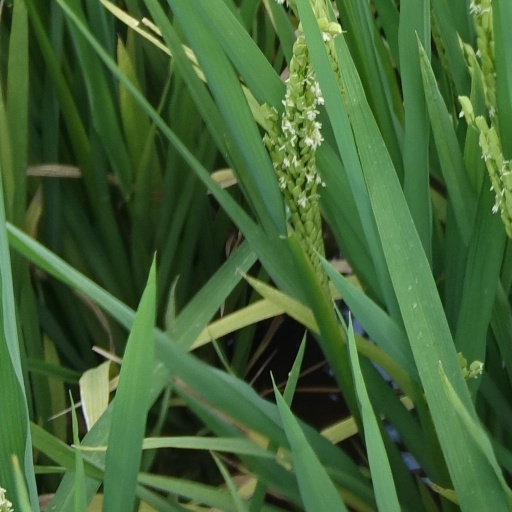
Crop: rice